Francis Petre

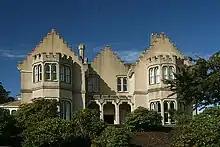
"Castlamore", Lovelock Avenue, Dunedin, designed by F. W. Petre. This Gothic house, with crow stepped gables, hints at a castlelike Scottish baronial theme, but has none of the Gothic gloom and sobriety of the small lancet windows and turrets often associated with the style.

St Patrick's Basilica, South Dunedin explores a Palladian Revival style, and was Petre's first departure form the neo-gothic style of St Joseph's Dunedin. The building has many significant architectural features. This photograph shows how the walls are constructed using a succession of arches surmounted by stone which forms part of the roofs of the aisles.